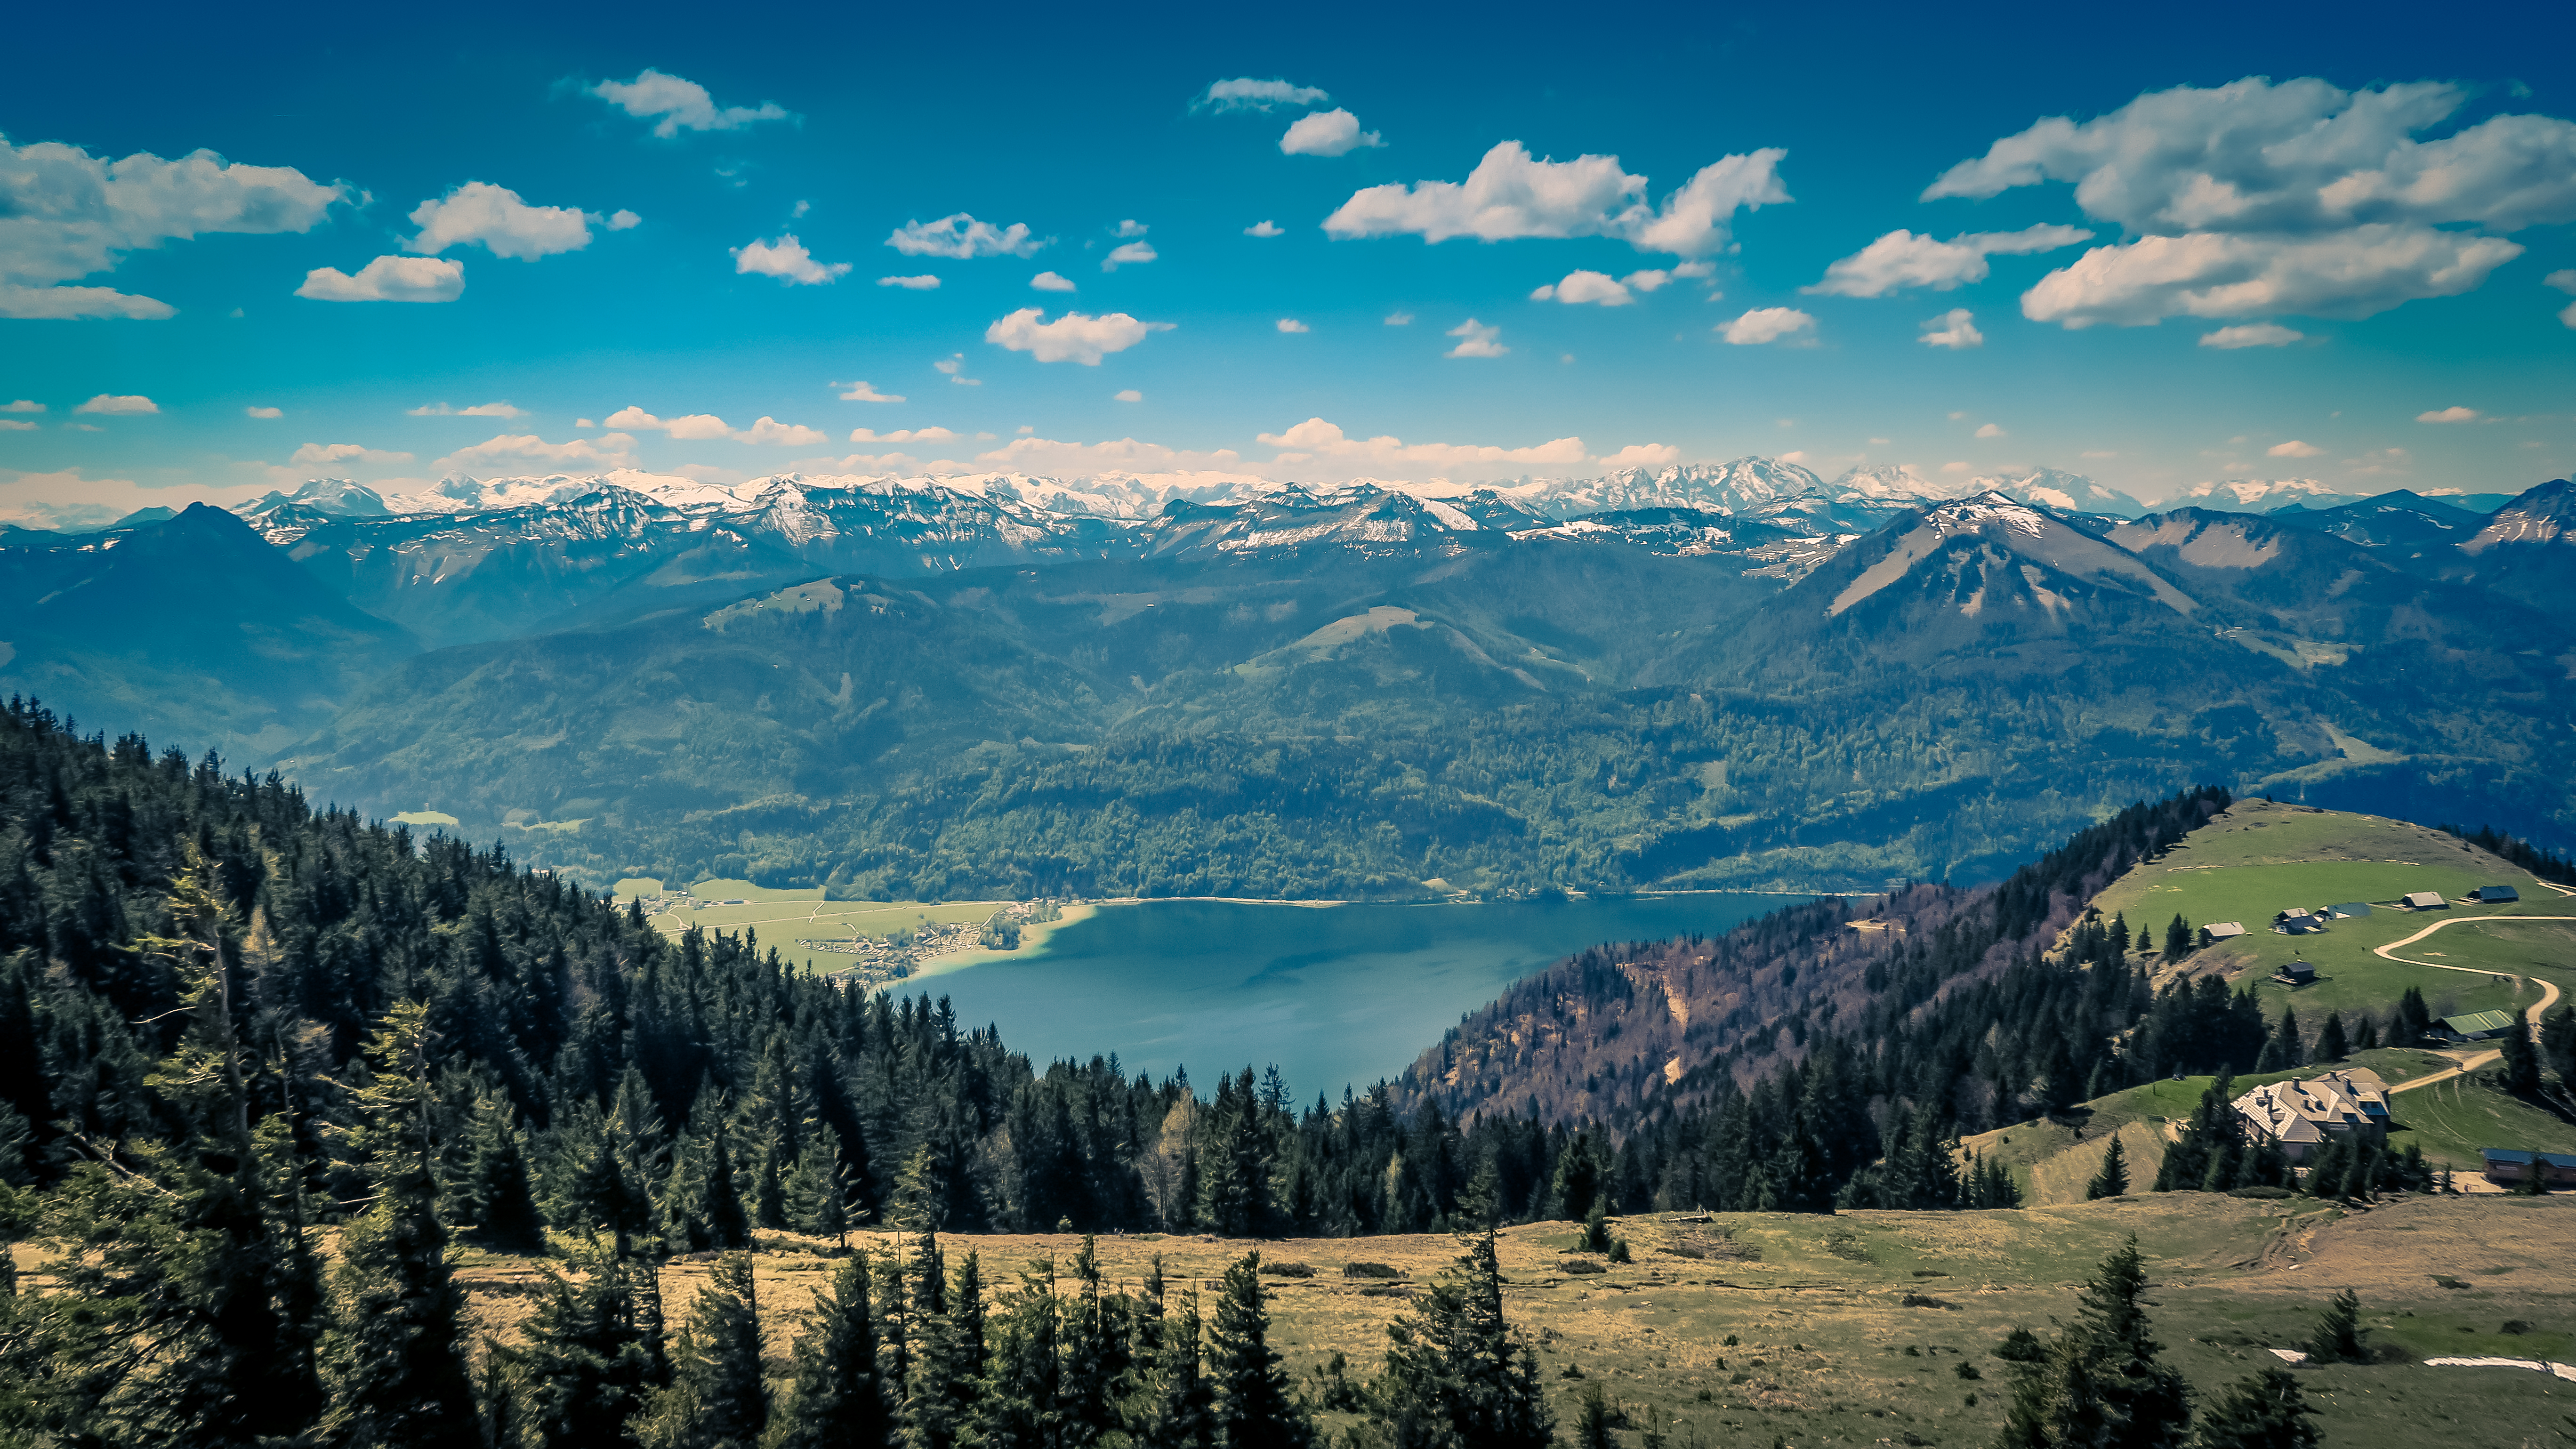
landscape, tree, water, nature, forest, wilderness, mountain, cloud, sky, meadow, morning, hill, lake, valley, mountain range, panorama, scenic, ridge, trees, hills, clouds, mountains, alps, plateau, landform, mountain pass, geographical feature, atmospheric phenomenon, mountainous landforms